Paciano Aniceto

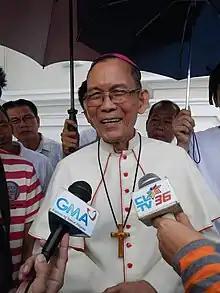
Aniceto in 2014

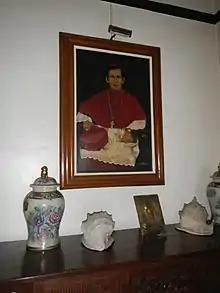
Archbishop Chancery, San Fernando, Pampanga

Paciano Basilio Aniceto (born March 9, 1937) is a Filipino Catholic prelate who served as the third Archbishop of San Fernando from 1989 to 2014.